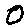
Label: 0